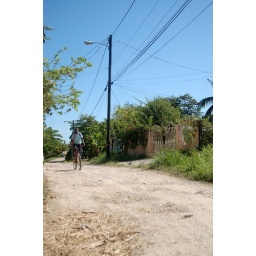
Local girl riding her bike in Punta Gorda, Belize